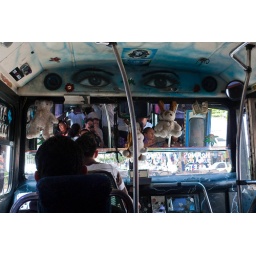
bus in acapulco decorated with stuffed animals and other goodies